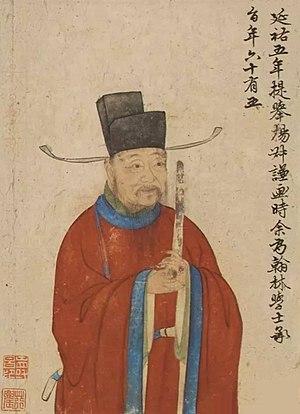
Zhao Mengfu, ou Chao Meng-fu, était un érudit chinois, peintre et calligraphe, durant la dynastie Yuan. C'est une figure majeure de l'art chinois.